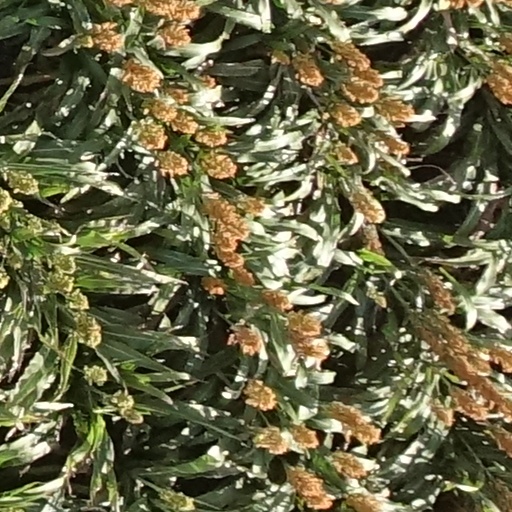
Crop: sorghum